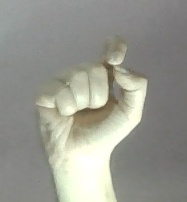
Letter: fa